Trimbakeshwar Shiva Temple

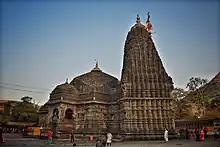
Shri Trimbakeshwar Mandir

Trimbakeshwar Shiva Temple (श्री त्र्यंबकेश्वर ज्योतिर्लिंग मंदिर) is an ancient Hindu temple in the town of Trimbak, in the Trimbakeshwar tehsil in the Nashik District of Maharashtra, India, 28 km from the city of Nashik and 40 km from Nashik road. It is dedicated to the Hindu god Shiva and is one of the twelve "jyotirlingas" where the Hindu genealogy registers at Trimbakeshwar, Maharashtra are kept. The origin of the sacred Godavari River is near Trimbak. Several Hindu rituals are carried out in Trimbakeshwar, for that pilgrims travel from all over India.